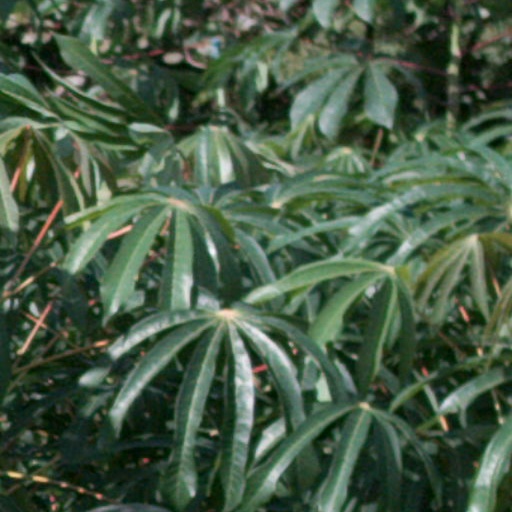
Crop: cassava